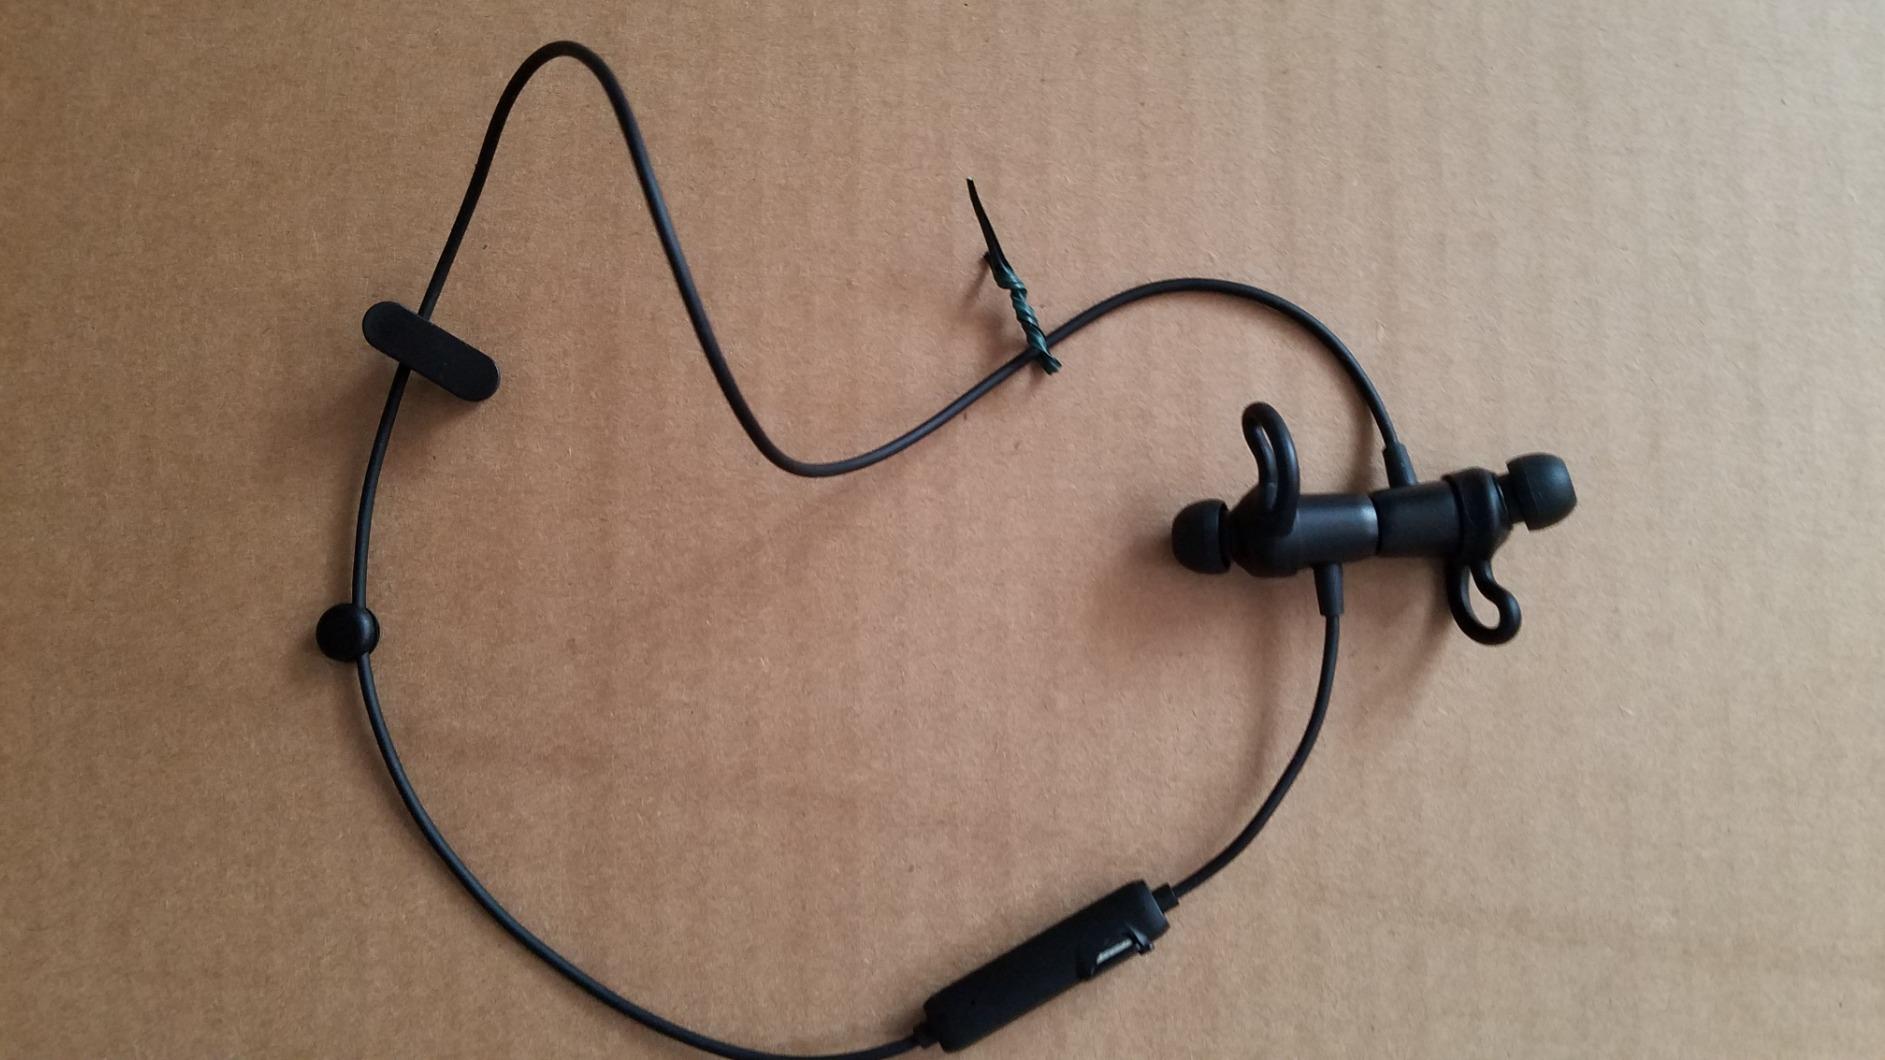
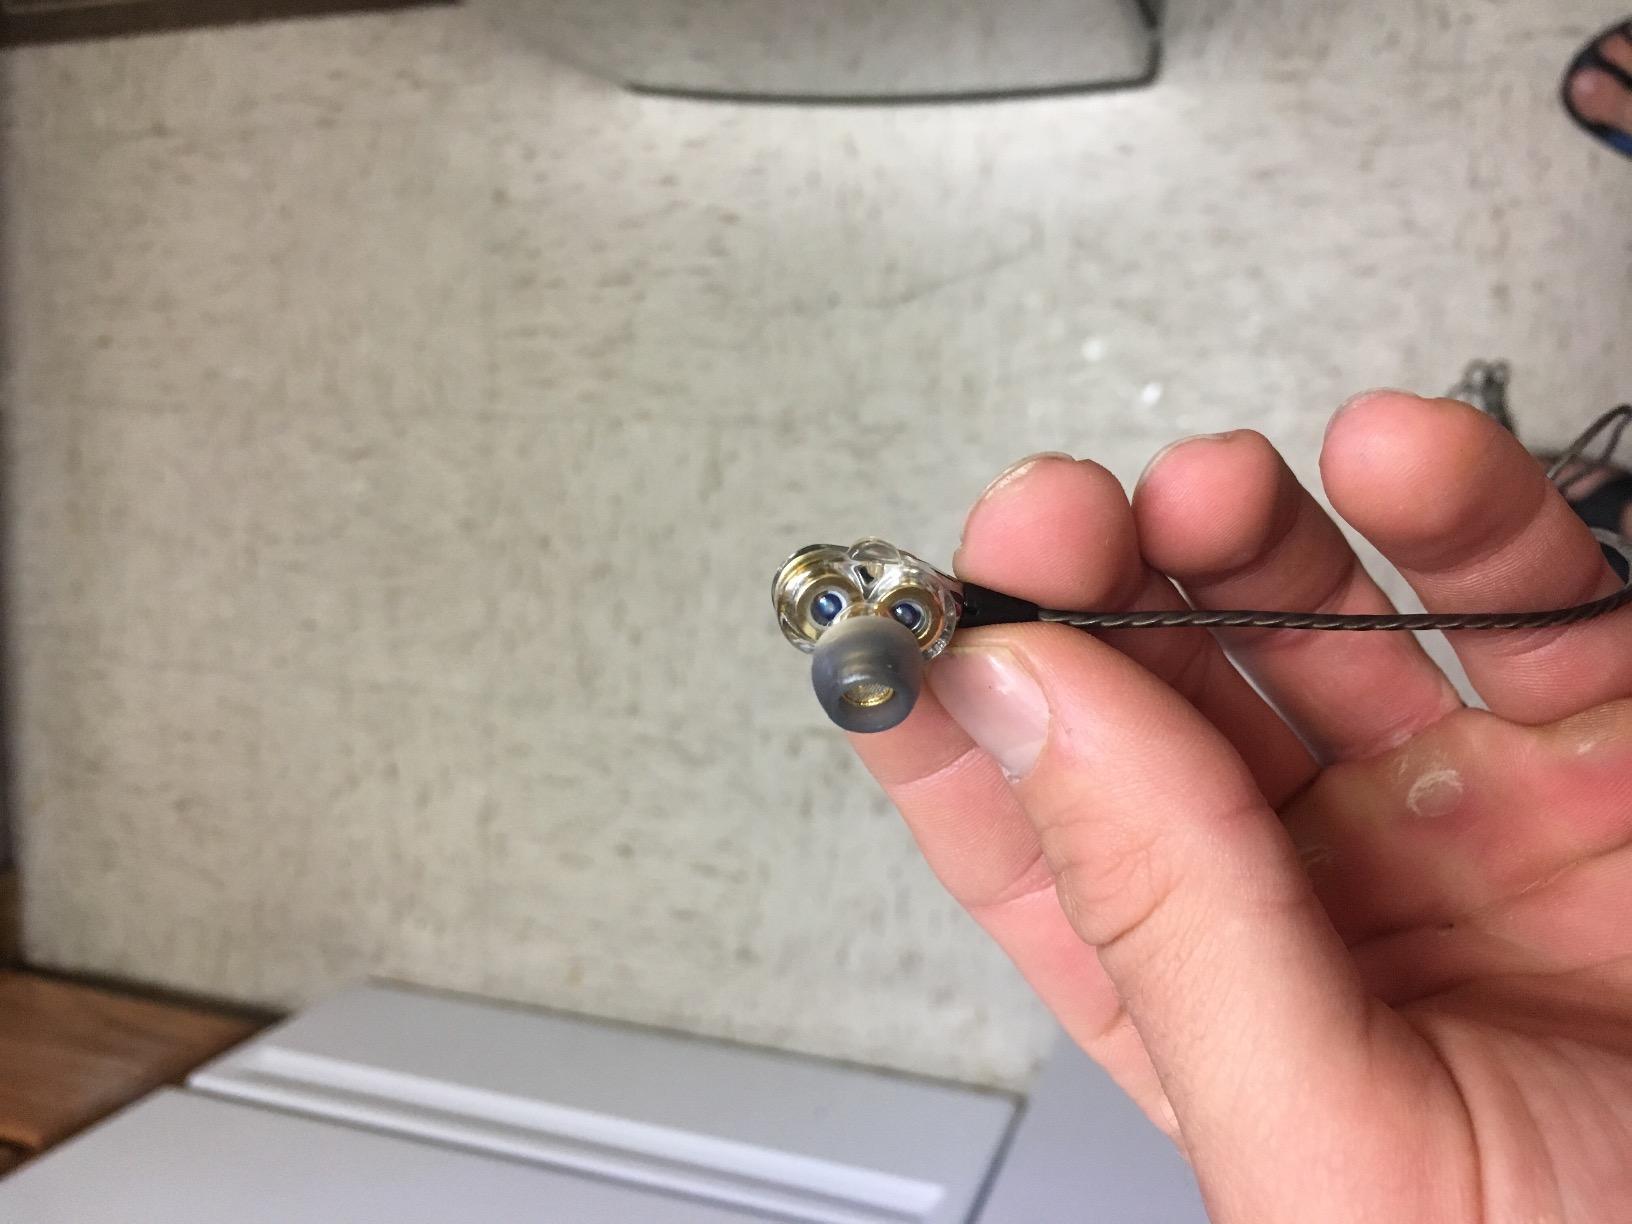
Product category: headphones
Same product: no